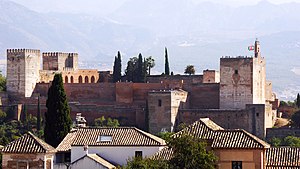
Alhambra
Alcazaba de Benedin (Alhambra, Granada)
Alhambra er en borg på Sabikah-plateauet sydøst for Granada i Andalusien. Slottet er bygget af maurerne mellem 1248 og 1354 under al-Ahmar og hans efterfølgeres styre. Siden 1984 har det stået på UNESCOs verdensarvliste og er Spaniens største turistattraktion.